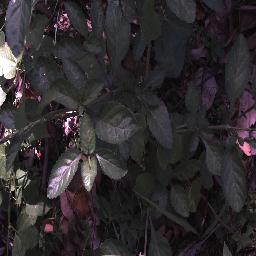
Label: snake_weed